A12 blockade

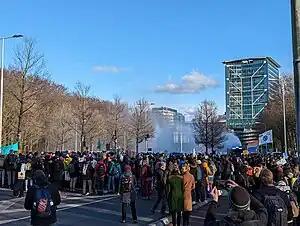
A12 blockade 11 March 2023

The A12 blockade is a string of protests by Extinction Rebellion (XR) on the (part of the A12 motorway) in The Hague, irregularly since 6 July 2022 and there were daily blockades from 9 September 2023 until 5 October 2023. The blockades were paused after a motion in the Tweede Kamer passed that called on the government to make a plan to phase out fossil subsidies but taken up again from February 2024. The activists demand that the government end fossil fuel subsidies, which are estimated at between €39.7 and €46.4 billion a year. Thousands of activists have been arrested. Political and social reactions to the blockades have been mixed.